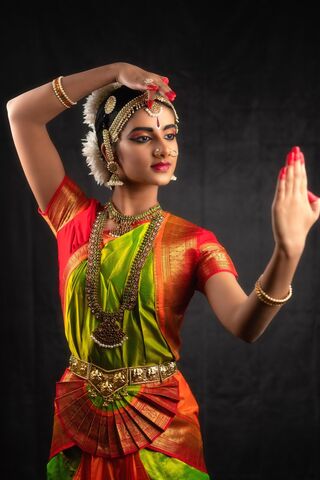
Dance form: kathak